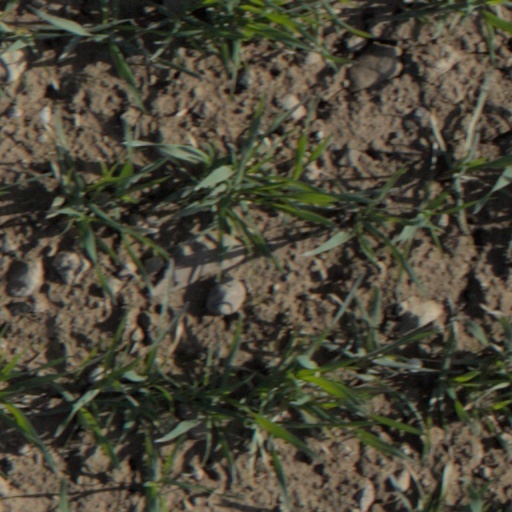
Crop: wheat